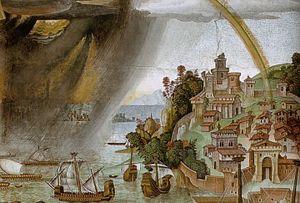
Les Scènes de la Vie de Pie II constitue un cycle de fresques du Pinturicchio situé dans la Libreria Piccolomini de la Cathédrale de Sienne.